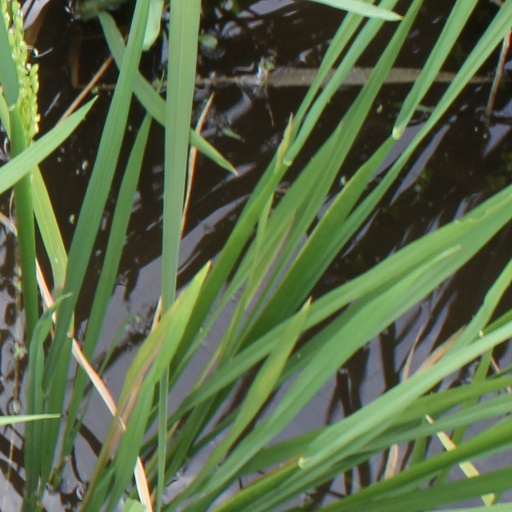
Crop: rice